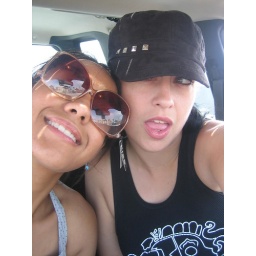
24hr. road trip 2 La... slept in the rover on the beach.... i miss the beach